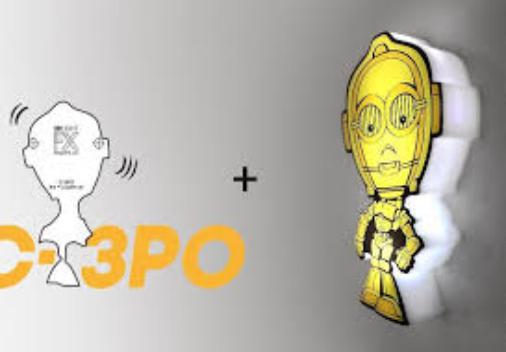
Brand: c-3po's
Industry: Leisure